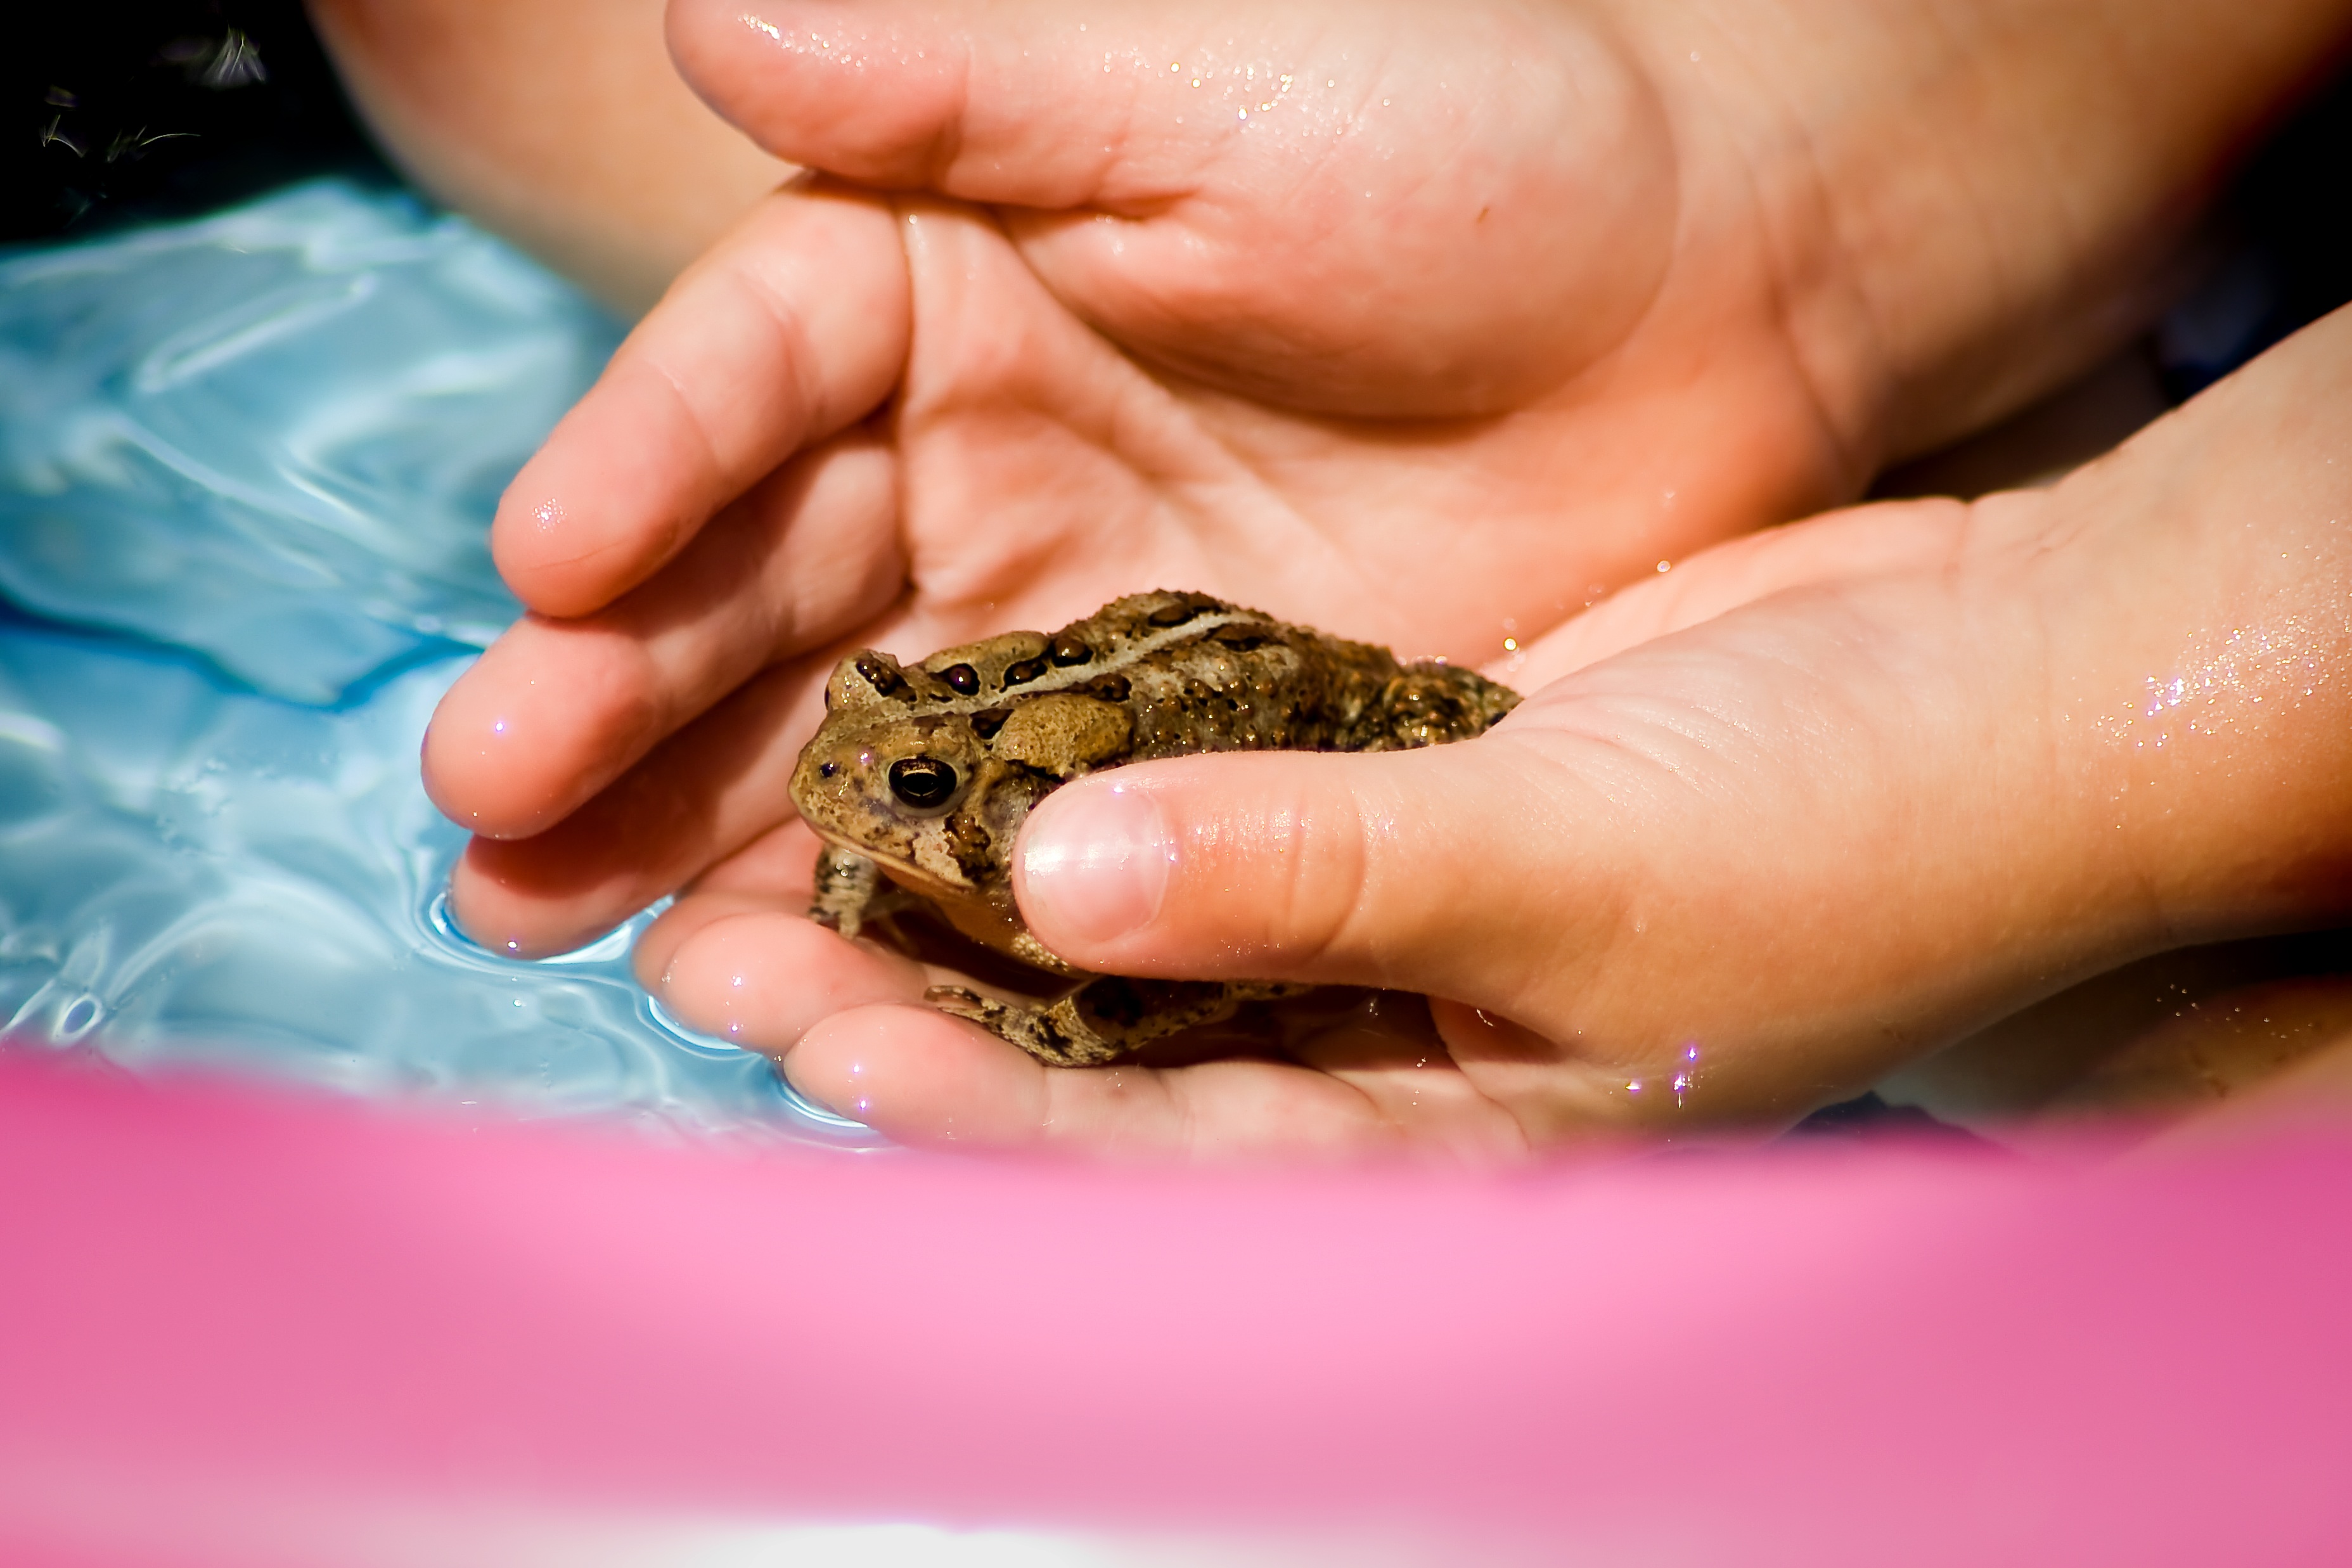
hand, water, finger, food, produce, seafood, frog, toad, amphibian, close up, eating, hands, skin, macro photography, kid hands, holding toad, sense